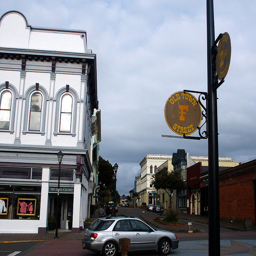
A car driving on a street in the town center.
A car is driving through the small streets.
The silver car is making a turn at the town street intersection.
an intersection at Old Town Street with one car driving by and an otherwise empty street
A car driving down a street near a business.